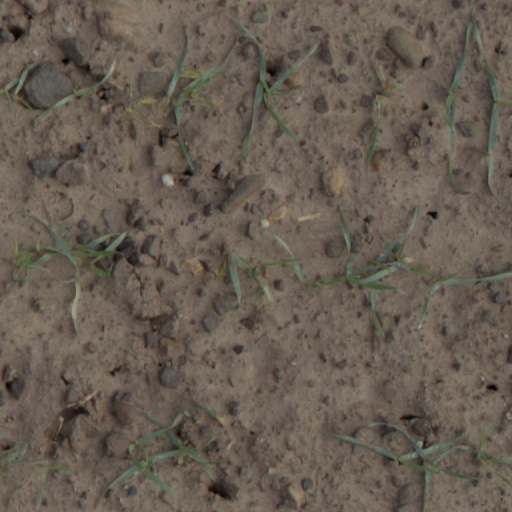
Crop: wheat